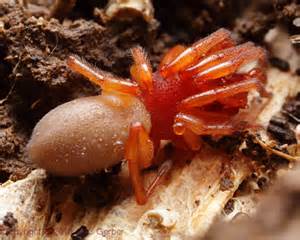
Label: ragno